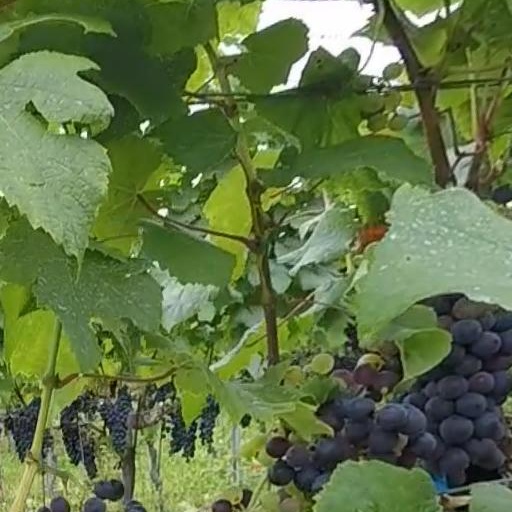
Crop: grape